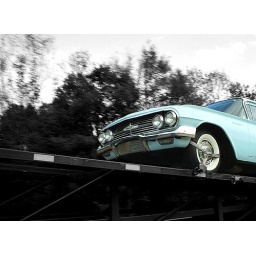
An old car strapped to the back of a truck on a rural highway in SE Oklahoma